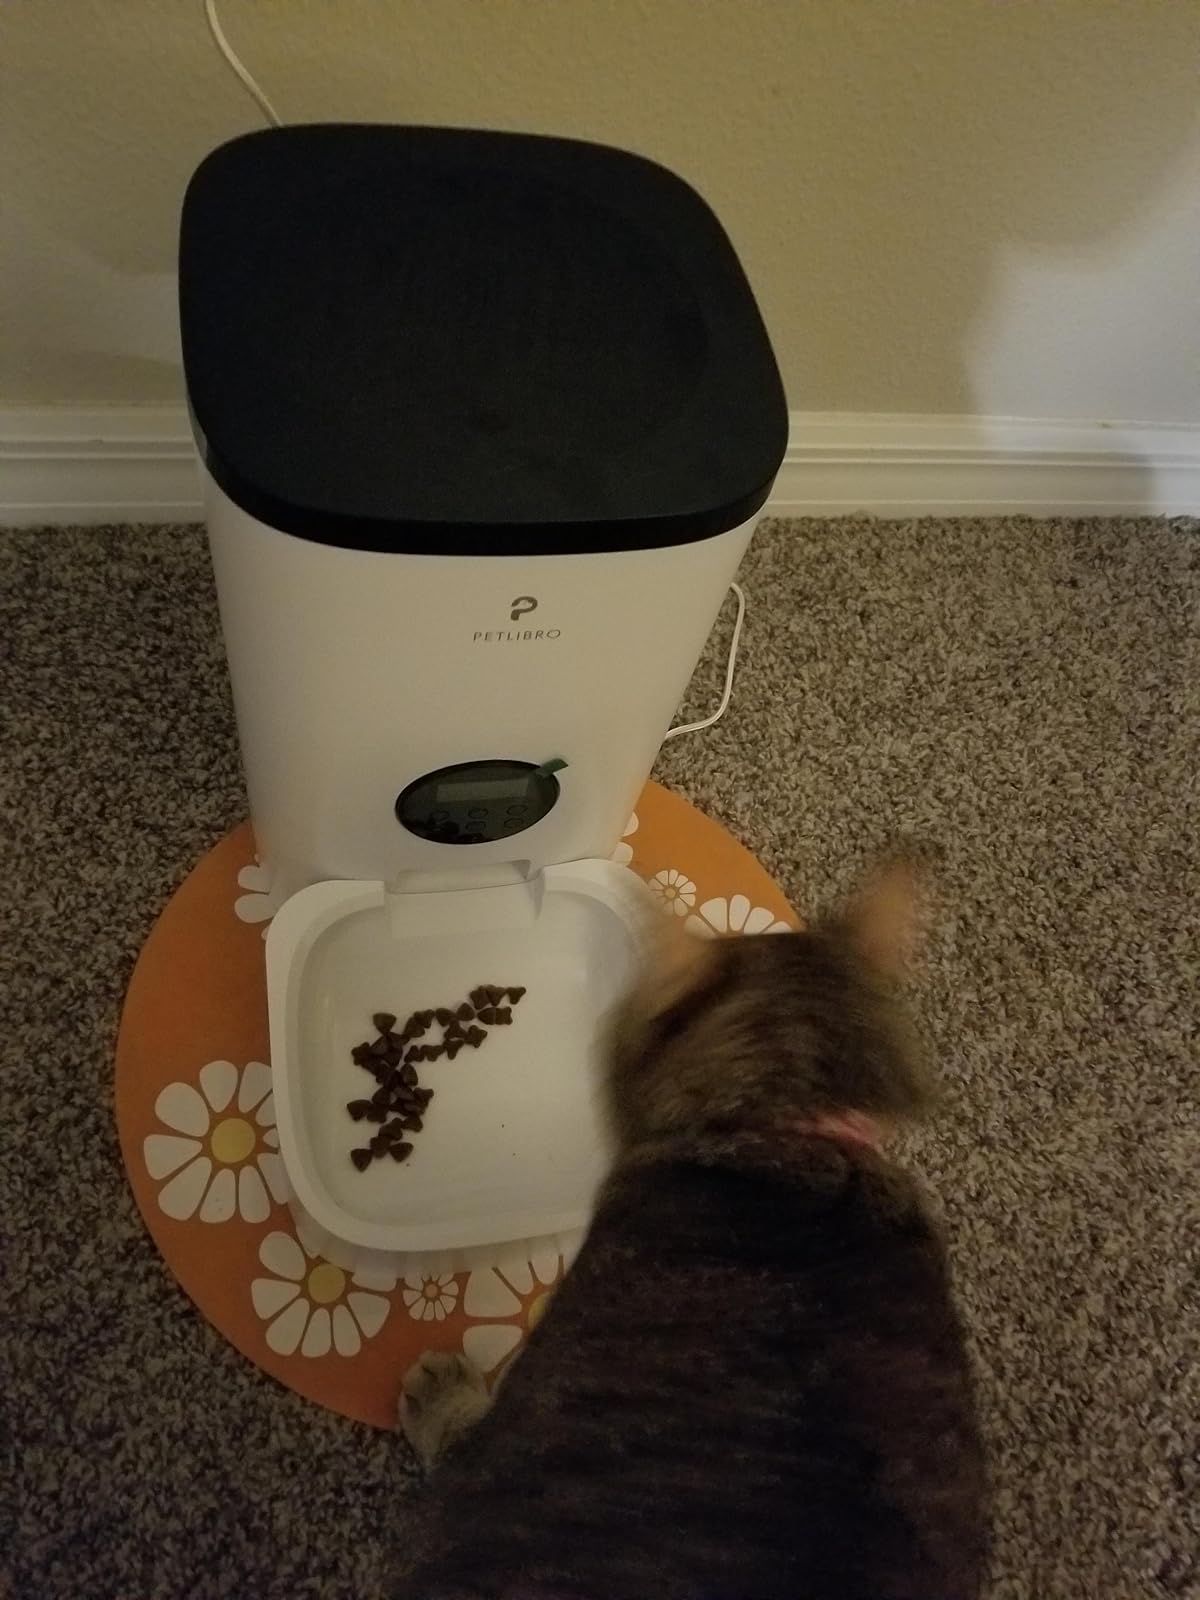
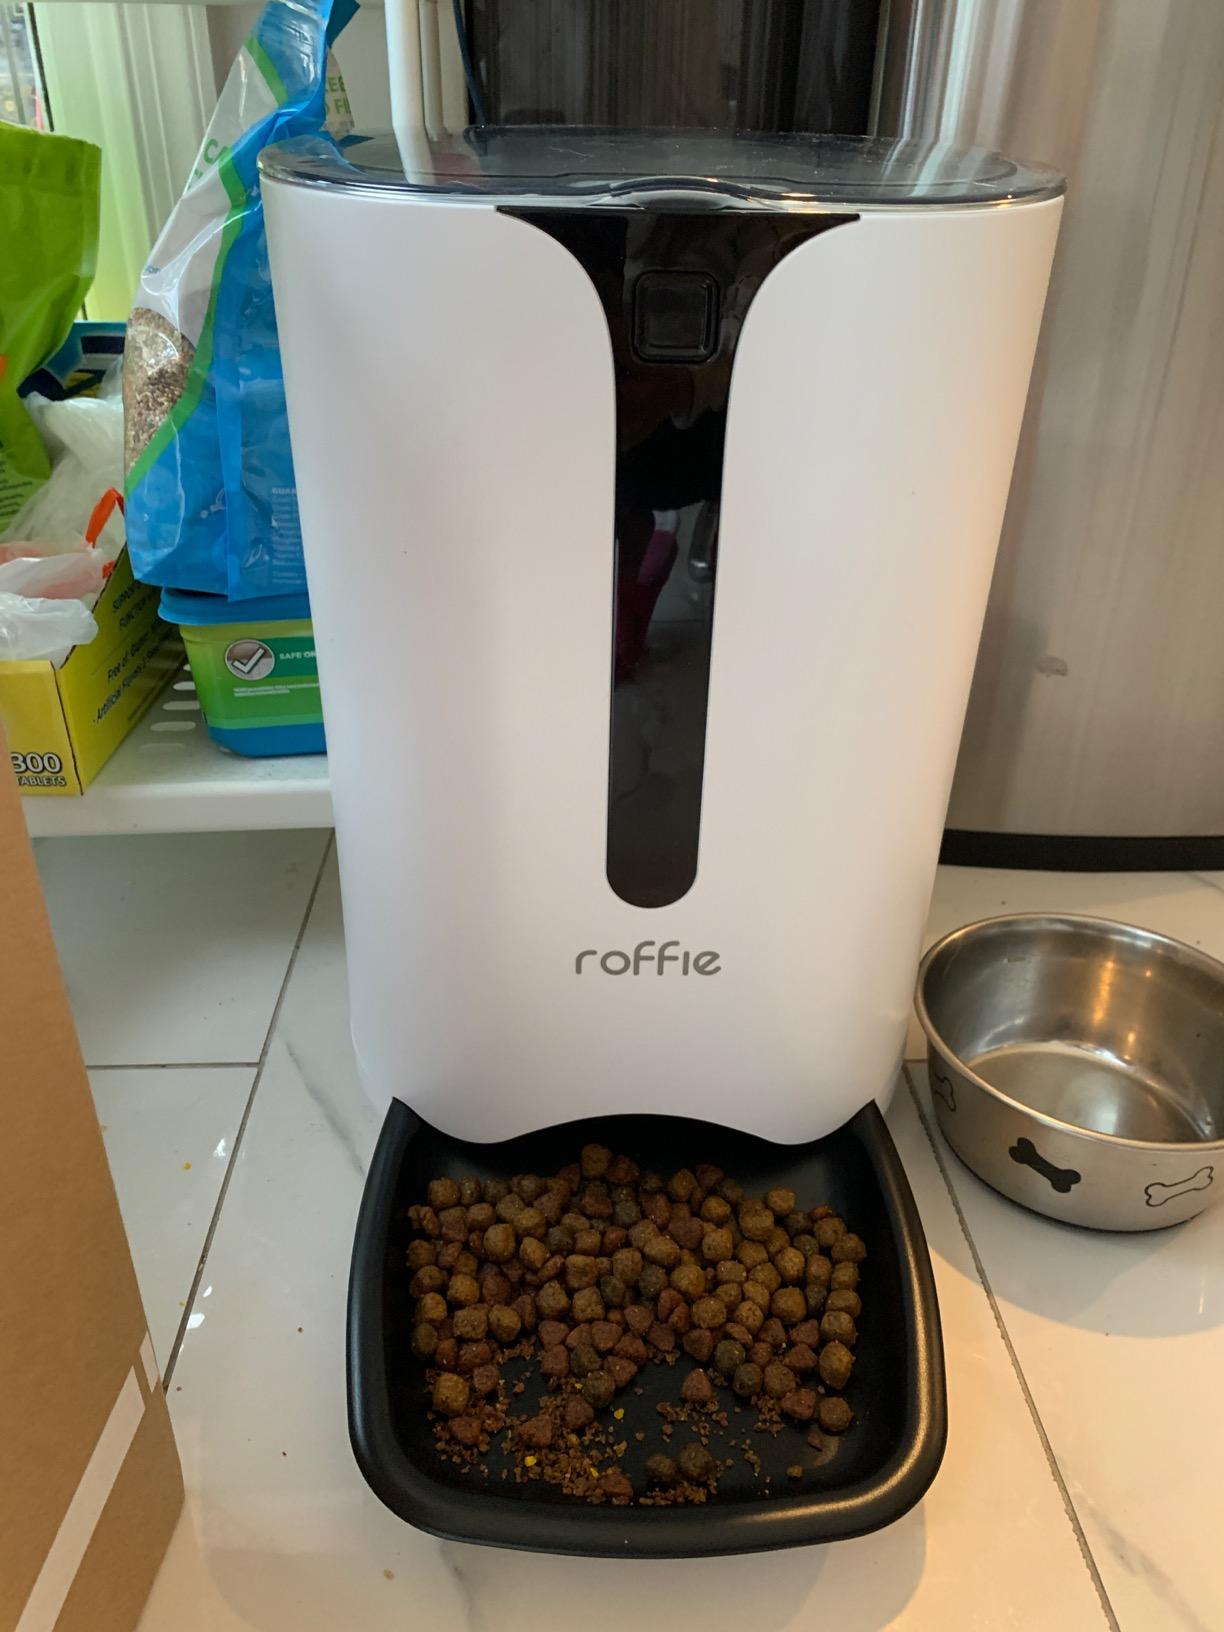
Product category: items_feeder
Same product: no